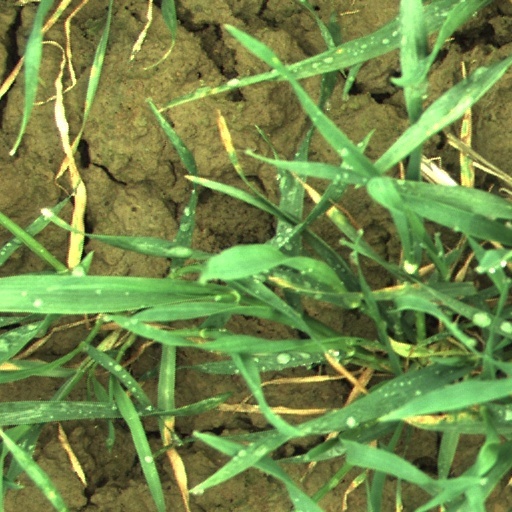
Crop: wheat